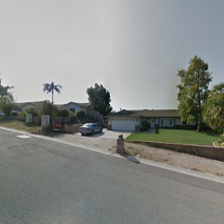
Label: streetView